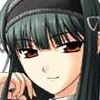
Portrait style: Anime Portrait